List of UK top-ten singles in 1957

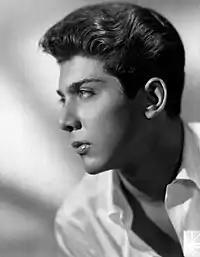
Paul Anka had the best-selling single of 1957 with "Diana", which topped the UK chart for nine weeks. "Diana" was the first UK chart entry for the then 16-year-old Canadian singer-songwriter. Anka had a second top 10 hit later in the year with "I Love You Baby", which peaked at number three.

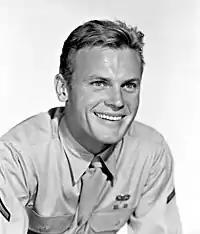
American singer and actor Tab Hunter achieved two top 10 entries in 1957, including "Young Love", which spent seven weeks at number-one.

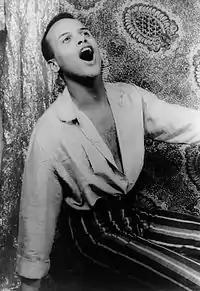
Harry Belafonte had three UK top 10 entries this year, including the year's Christmas number-one, "Mary's Boy Child".

The UK Singles Chart is one of many music charts compiled by the Official Charts Company that calculates the best-selling singles of the week in the United Kingdom. Before 2004, the chart was only based on the sales of physical singles. This list shows singles that peaked in the Top 10 of the UK Singles Chart during 1957, as well as singles which peaked in 1956 and 1958 but were in the top 10 in 1957. The entry date is when the single appeared in the top 10 for the first time (week ending, as published by the Official Charts Company, which is six days after the chart is announced).